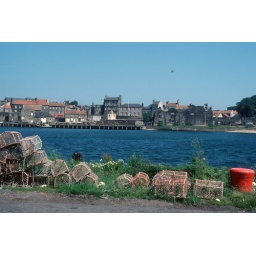
Lobster pots beside red bollard